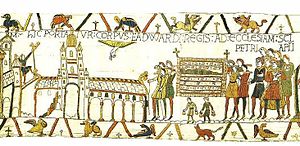
Bayeux-tapetet / Dansk oversættelse af den latinske tekst
Bayeux-tapetet [bajø] er et 70 meter langt vægtæppe broderet med uldgarn på hørlærred. Det illustrerer normanneren Vilhelm Erobrerens erobring af England, da han vandt over Harold Godwinson i Slaget ved Hastings i 1066. Bayeux-tapetet blev sandsynligvis fremstillet på ordre af biskop Odo af Bayeux, Vilhelms halvbror og vicekonge i England, og er muligvis fremstillet i England. Det er et af ganske få tapeter, som har overlevet tidens tand, nok fordi det lå sammenrullet i en lufttæt blykasse og kun blev ophængt i domkirken i byen Bayeux i Normandiet ved særlige lejligheder.